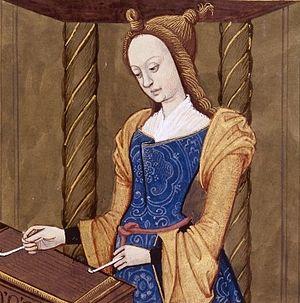
Cassandre, fille de Priam, roi mythique de Troie, et d'Hécube. Elle joue du tympanon. Miniature extraite de la collection De mulieribus claris de Boccace.
Le tympanon est un instrument de musique de la famille des cithares sur table qui, comme le psaltérion, se présente sous la forme d'une caisse trapézoïdale. Un certain nombre de cordes, parfois réunies en divers chœurs, sont tendues sur la table d'harmonie. Le son est produit en frappant les cordes à l'aide de mailloches.